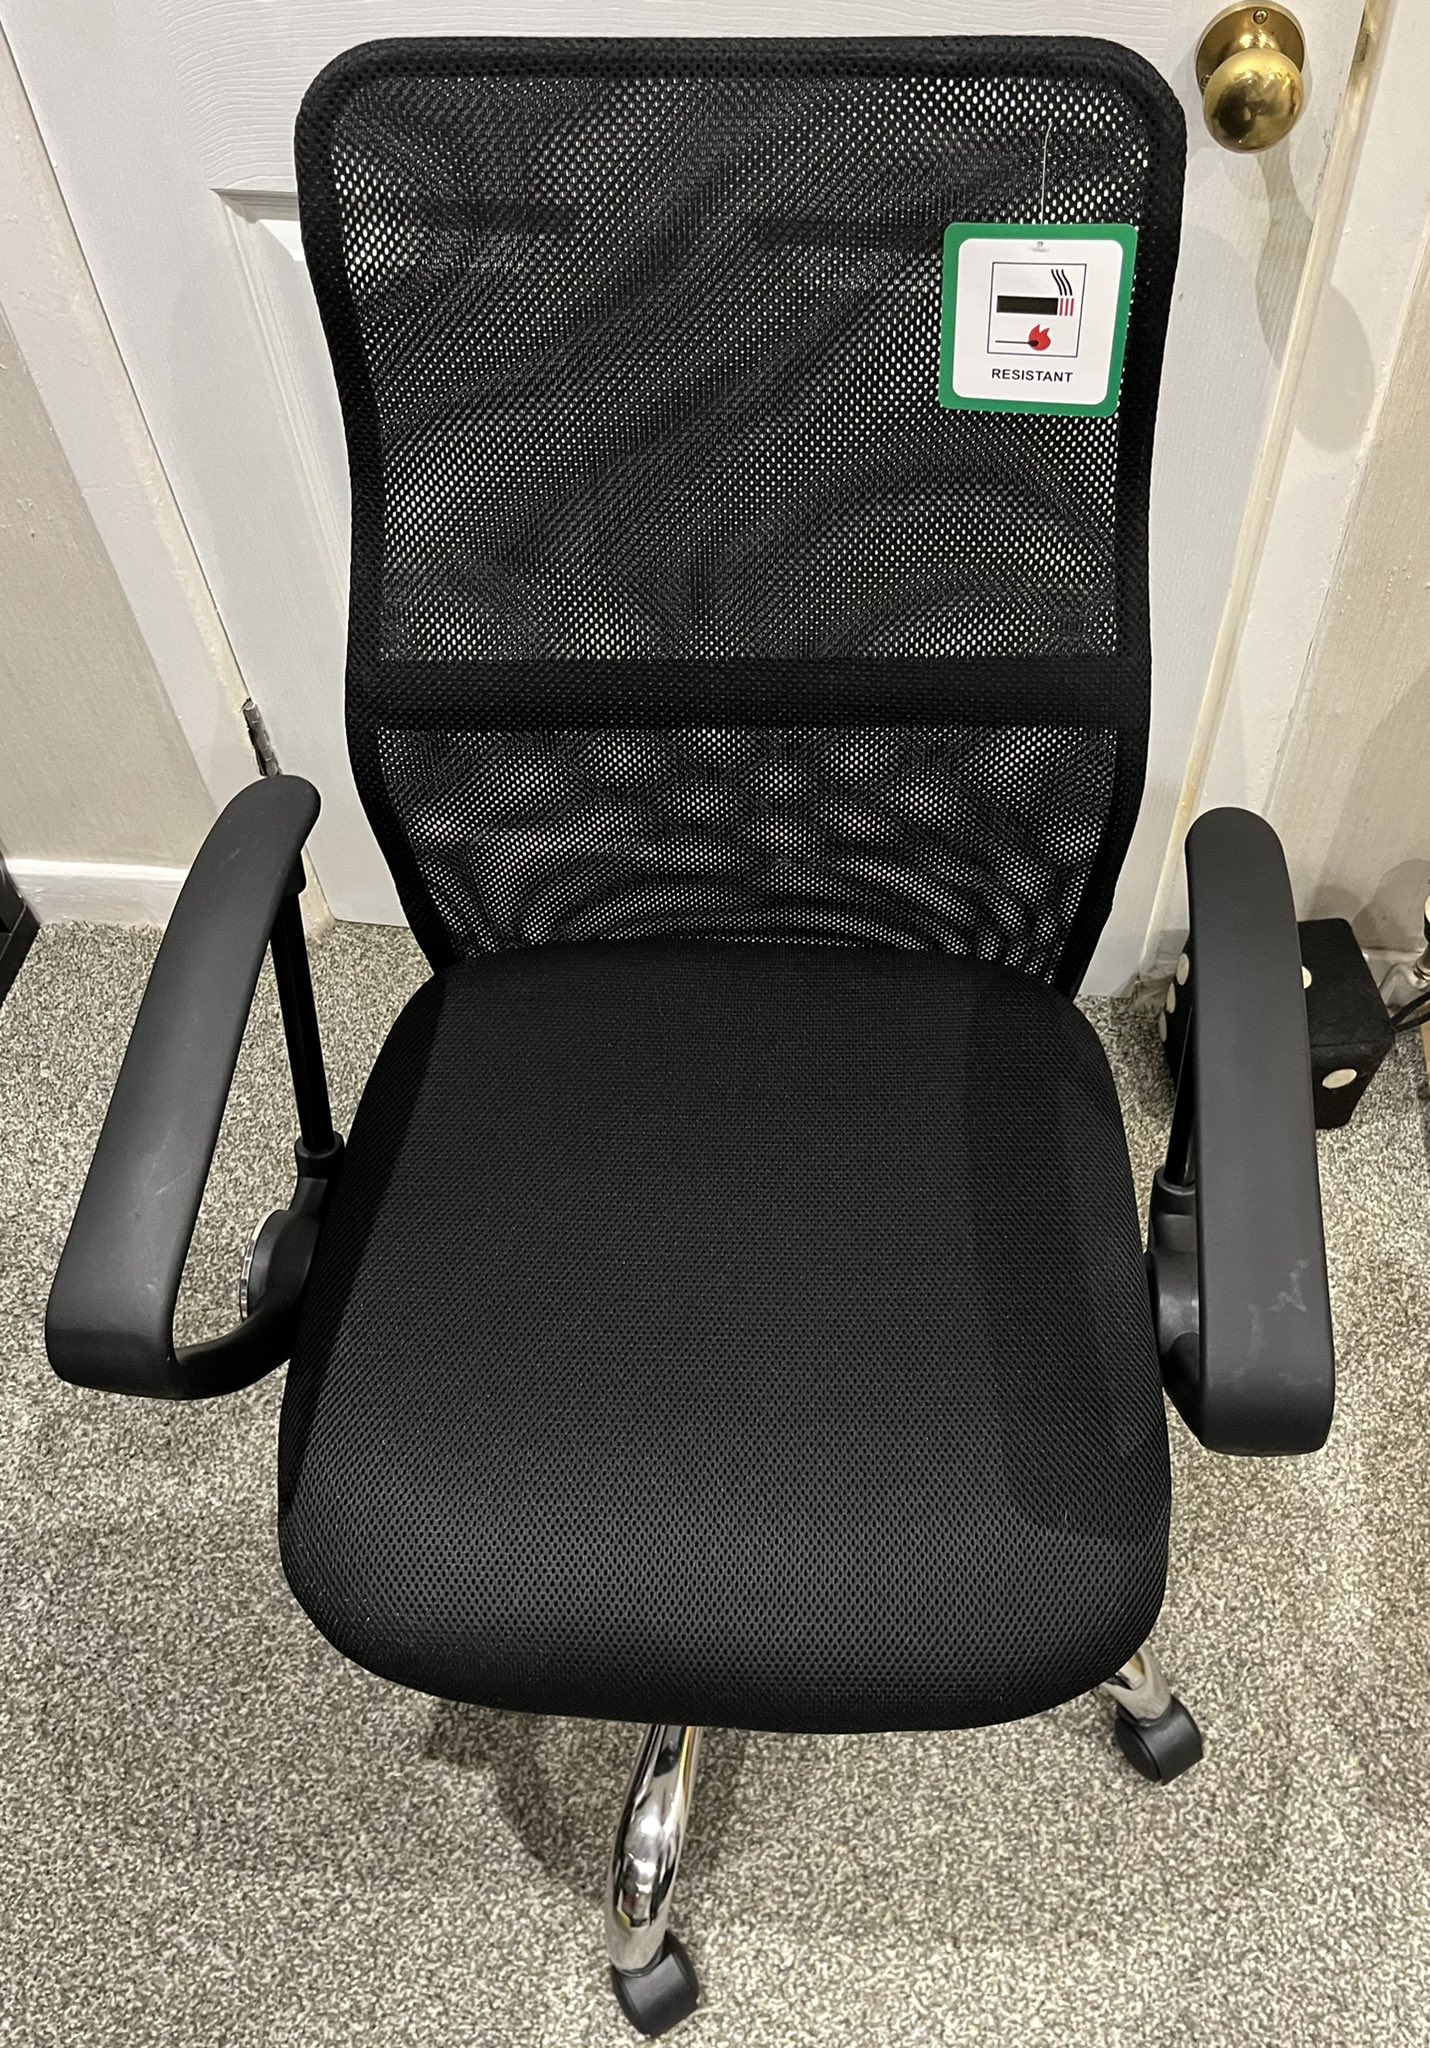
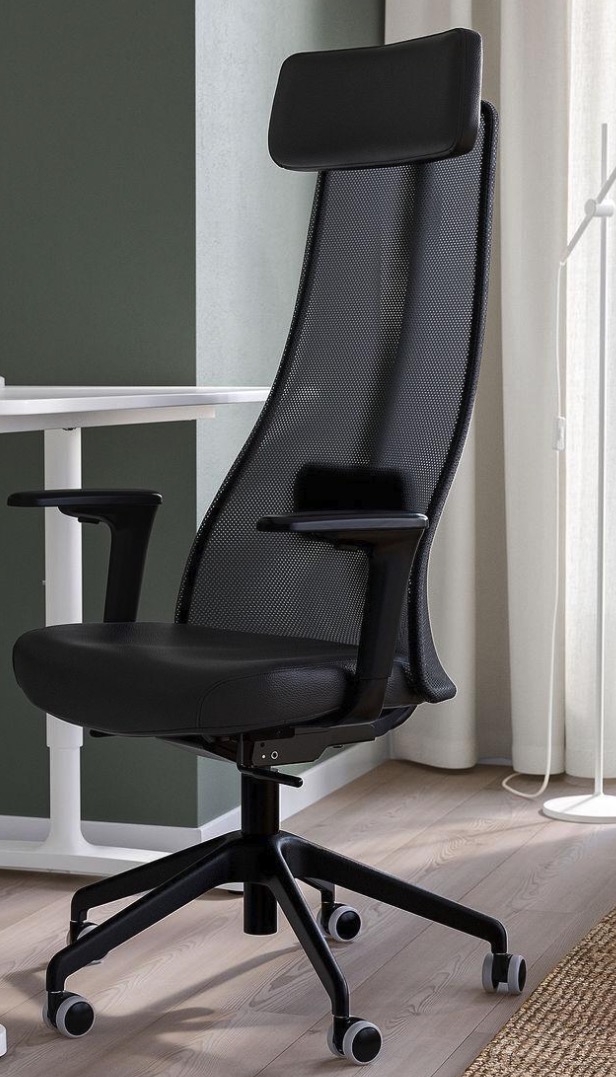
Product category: items_chair
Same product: no